Rincon Hill, San Francisco

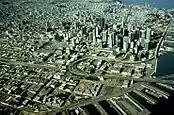
The Embarcadero Freeway separated Rincon Hill from the Financial District for 30 years.

The construction of the San Francisco–Oakland Bay Bridge in the 1930s cleared out the remaining shacks, transforming the landscape of the neighborhood yet again. While the bridge was under construction, Rincon Hill was recognized as a California Historical Landmark in 1933, with the plaque reading in part: